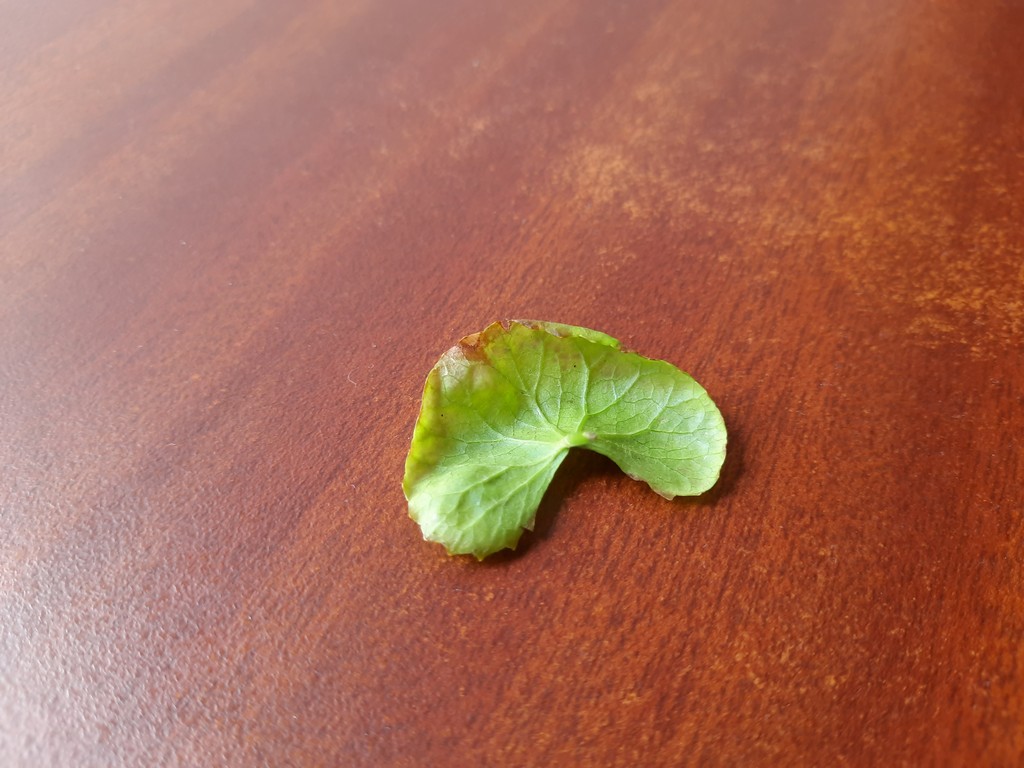
Label: Unhealthy